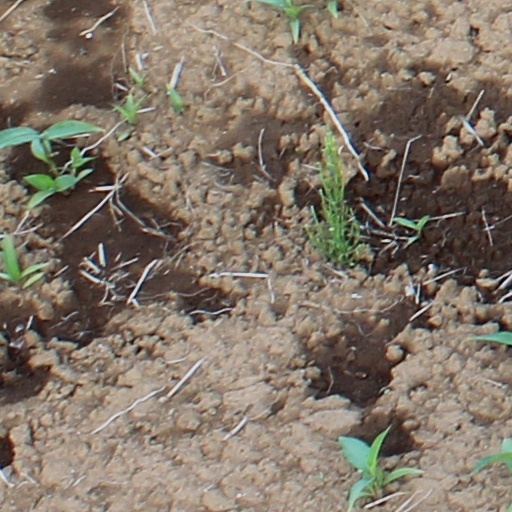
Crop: wheat